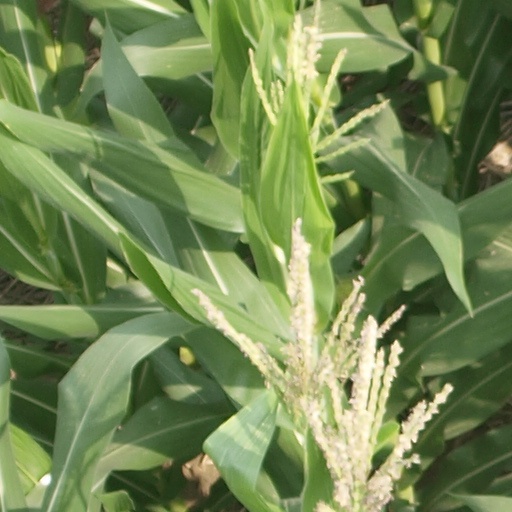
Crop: maize; corn